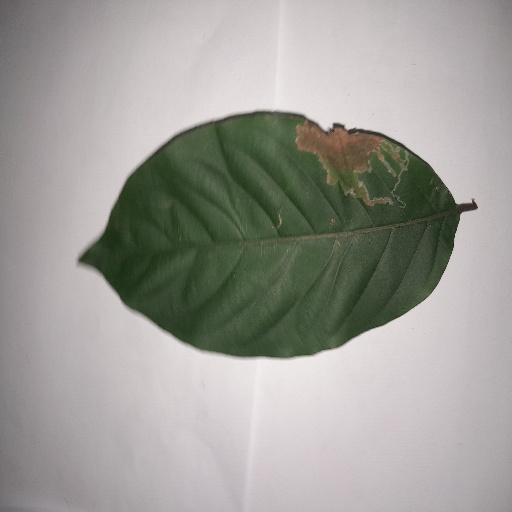
Species: HariTaki
Leaf condition: Bacterial Spot